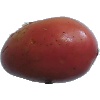
Label: Potato Red Washed 1